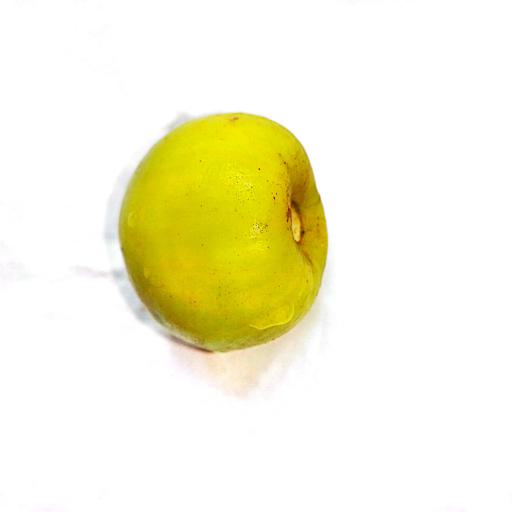
Label: healthy